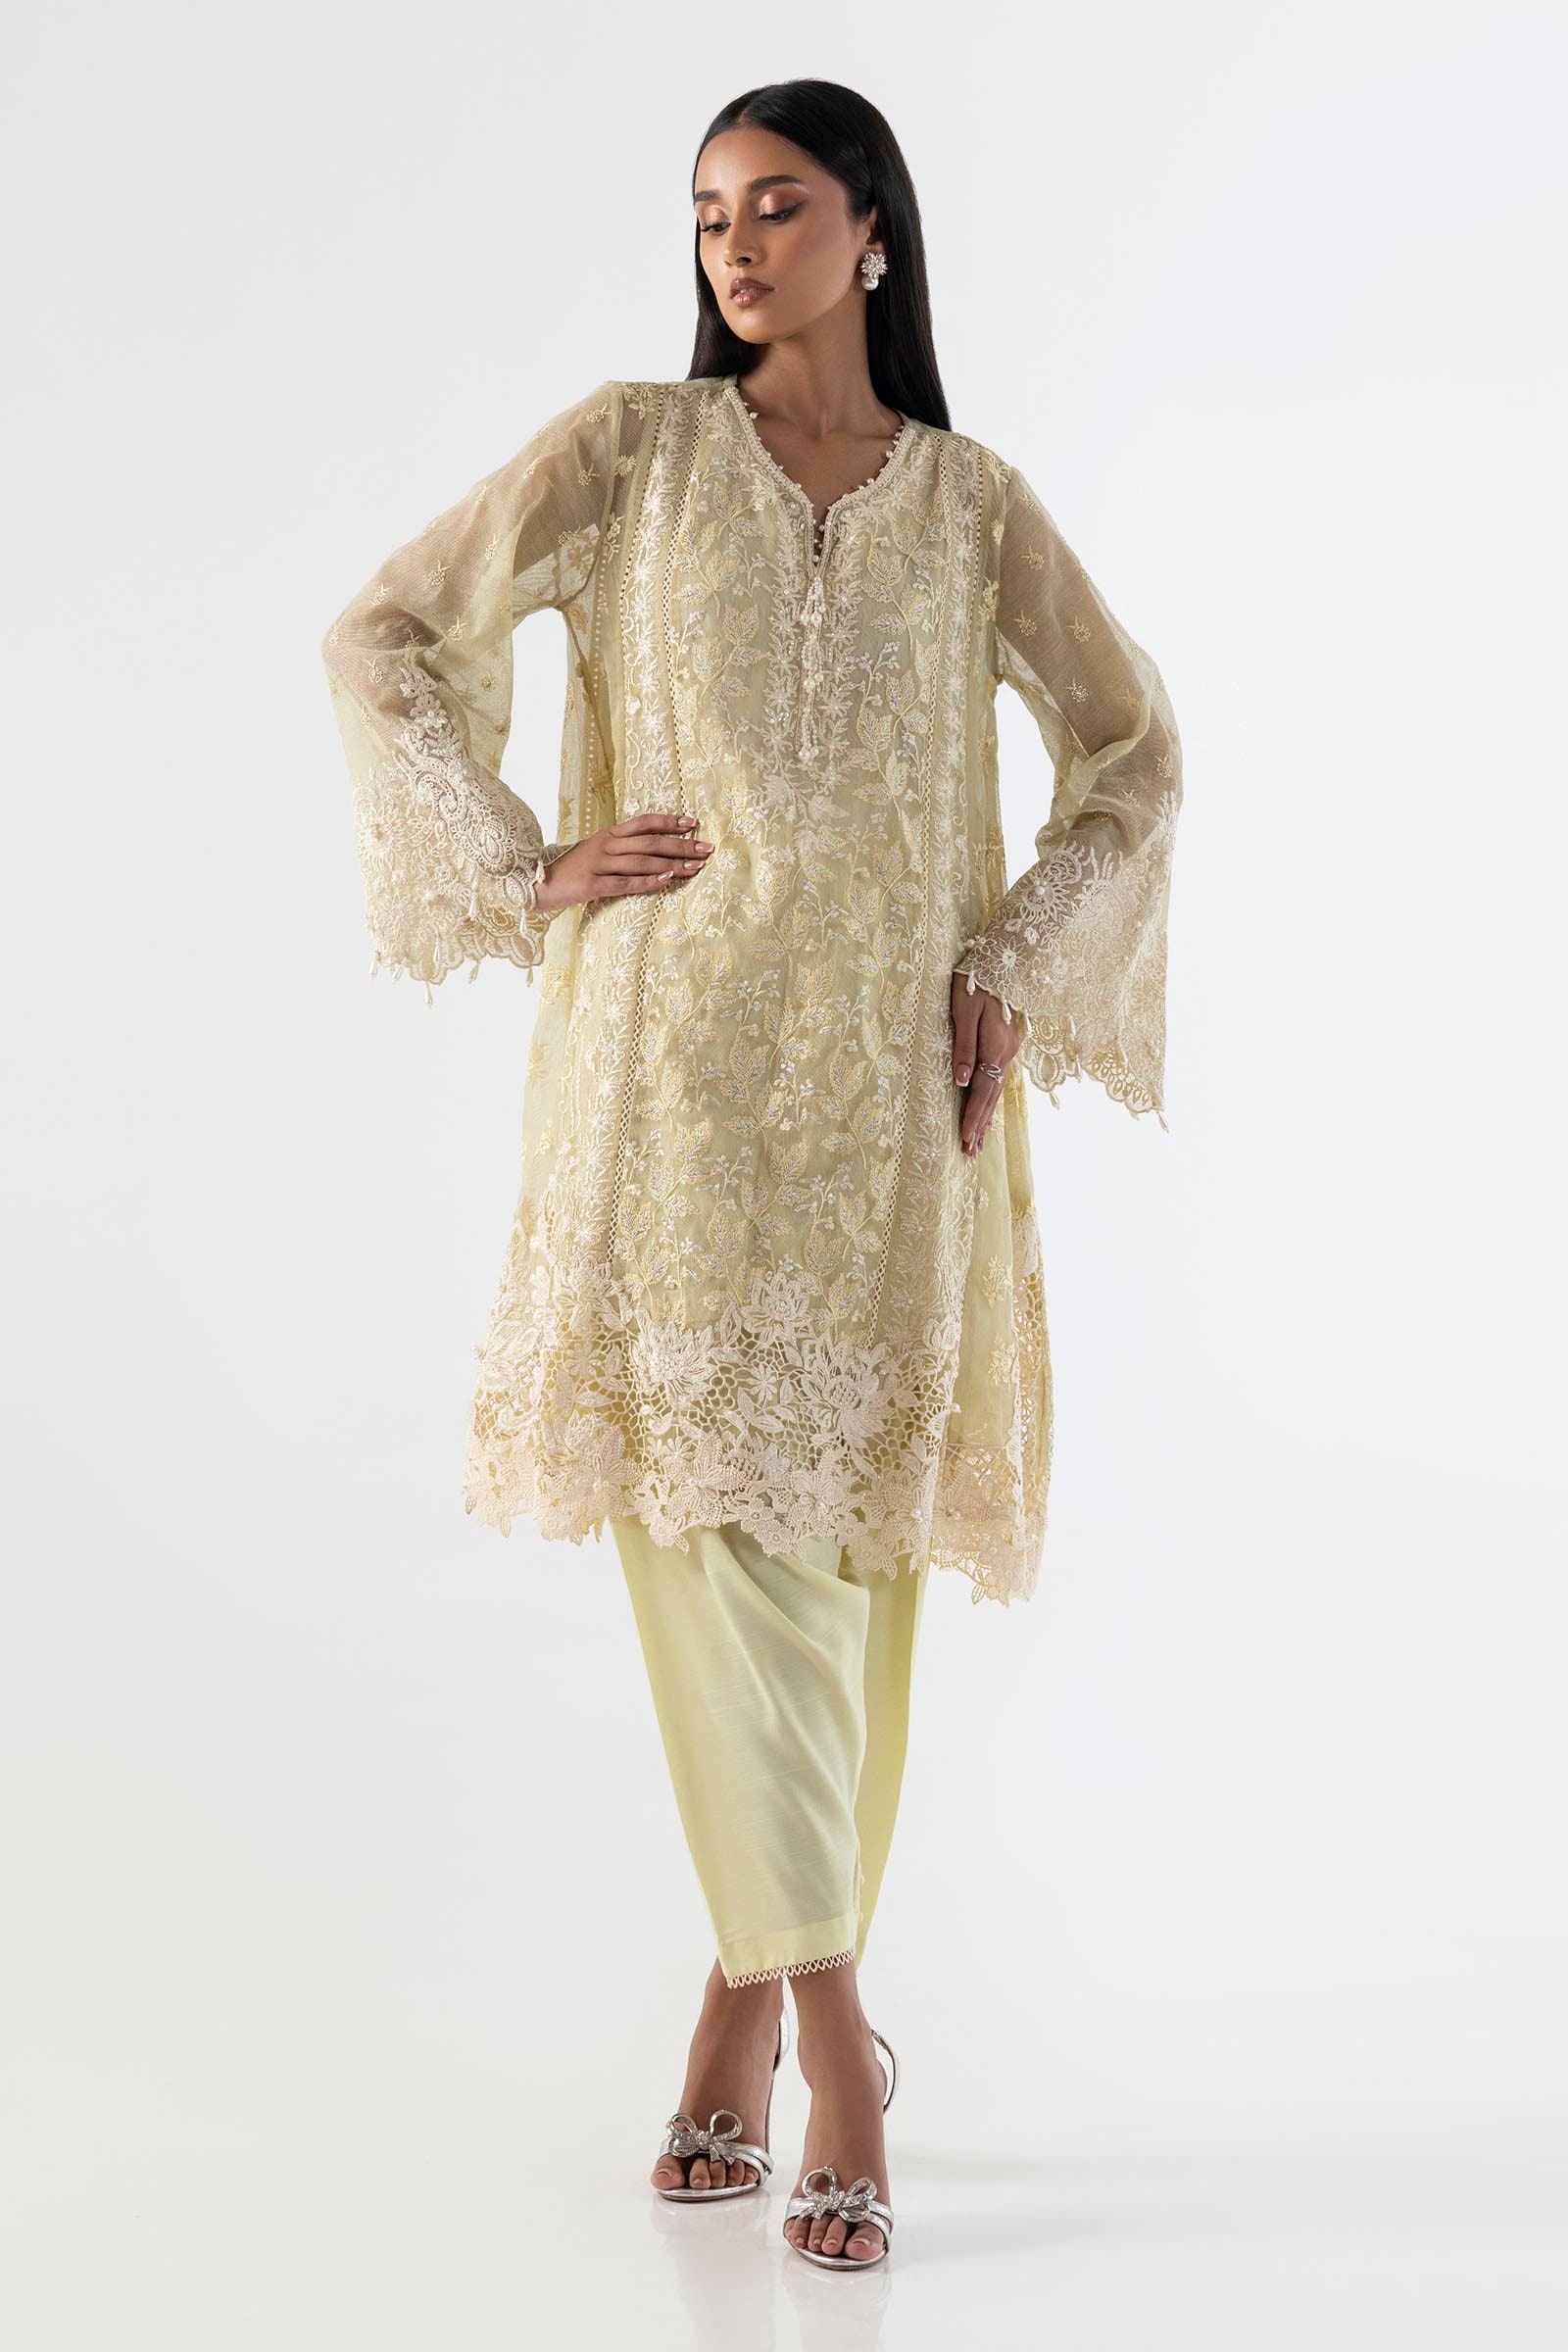
yellow embroidered long sleeve chiffon tun